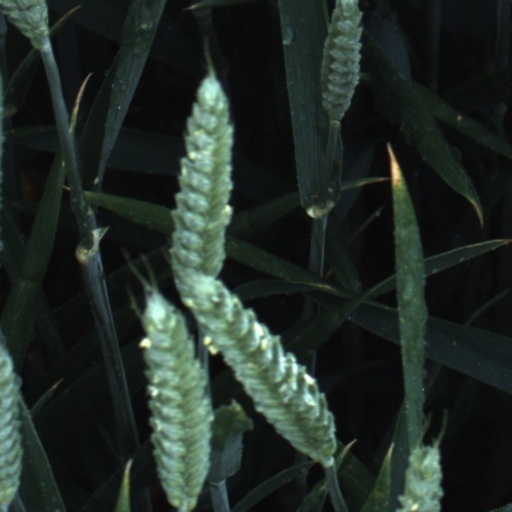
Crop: wheat